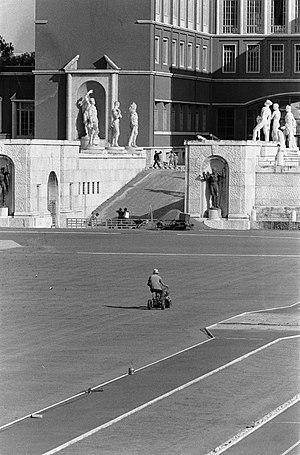
Le Palazzo H est un bâtiment historique de Rome, construit à la fin des années 1920 dans le complexe du Foro Italico. Aujourd'hui, c'est le bureau de représentation du Comité Olympique National Italien.